Paris: A Poem

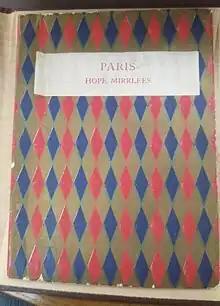
First edition of "Paris: A Poem"

The poem is a psychogeography of post-World War I Paris. The speaker goes on a day-long stroll, beginning in a Metro tunnel, before emerging onto the streets and visiting sites such as gardens and museums. References to advertisements, works of art, literature, and music, as well as conversation fragments, are interspersed throughout. Parts of the poem imitate the appearance of the thing being described, such as posters and plaques. While the poem is primarily written in English, many of the lines use French and a couple of words are in Greek. Mirrlees never wrote anything similar in style after "Paris".